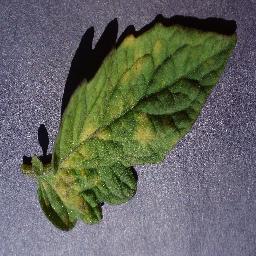
Label: Tomato___Leaf_Mold